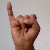
The image shows a hand gesture representing the letter 'I' in Indian Sign Language.